Night Fright

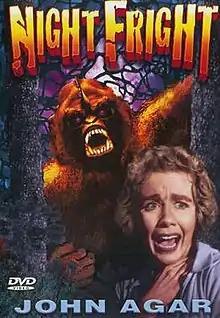

Night Fright is a 1967 American science-fiction horror film directed by James A. Sullivan that was shot near Dallas, Texas.